Climate change in Asia

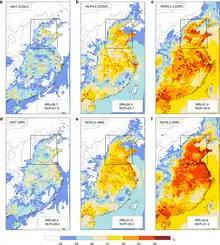
Climate change is expected to exacerbate heat stress over at the North China Plain, which is particularly vulnerable as widespread irrigation results in very moist air. There is a risk that agricultural labourers will be physically unable to work outdoors on hot summer days at the end of the century, particularly under the scenario of greatest emissions and warming.

Climate change is particularly important in Asia, as the continent accounts for the majority of the human population. Warming since the 20th century is increasing the threat of heatwaves across the entire continent. Heatwaves lead to increased mortality, and the demand for air conditioning is rapidly accelerating as the result. By 2080, around 1 billion people in the cities of South and Southeast Asia are expected to experience around a month of extreme heat every year. The impacts on water cycle are more complicated: already arid regions, primarily located in West Asia and Central Asia, will see more droughts, while areas of East, Southeast and South Asia which are already wet due to the monsoons will experience more flooding.